Flags at the White House

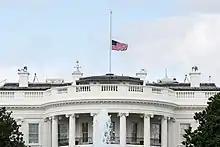
The U.S. flag atop the White House flying at half-staff in 2019

The White House and its Executive Residence, the official home of the president of the United States, flies the U.S. flag from a flagpole on its rooftop. The U.S. flag is flown there at all times, and since 2019, the POW/MIA flag as well. Flagpoles on the North and South Lawns were installed in 2025.